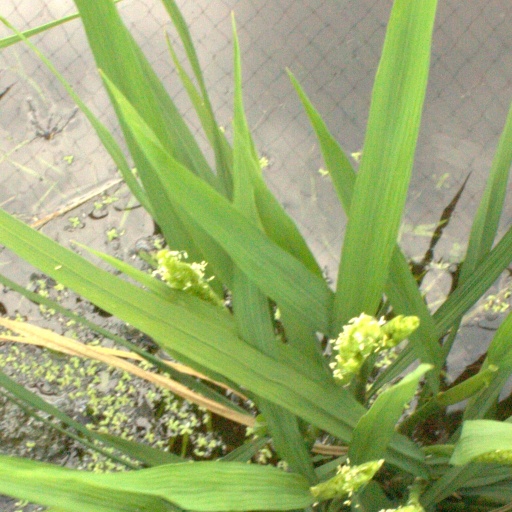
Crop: rice